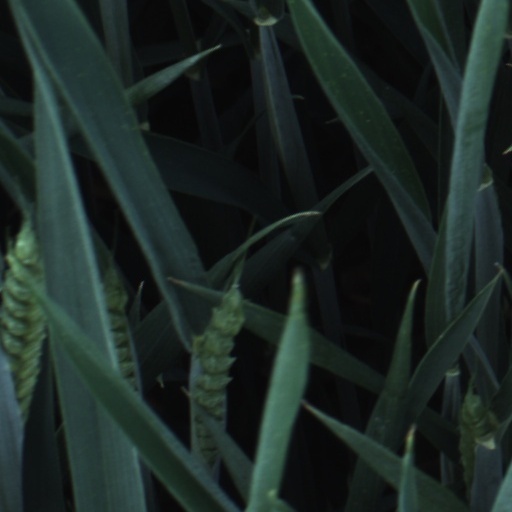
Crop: wheat